2002 Macau Grand Prix

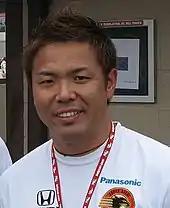
Kosuke Matsuura "(pictured in 2007)" was on provisional pole position after first qualifying but could not improve his time in second qualifying.

Qualifying was divided into two 45-minute sessions, one on Thursday afternoon and one on Friday afternoon. Each driver's fastest time from either session was used to determine their starting position in Sunday's race. Matsuura led the first qualifying session first with a 2:15.768 lap. Ide, who was eight-tenths of a second slower, waited until the final lap to take provisional second. Courtney pushed hard on his final timed lap to be the highest-placed rookie in third. Montin had provisional pole before dropping to fourth and taking the escape road at Lisboa. The unwell Kovalainen was as high as second but finished fifth. With five minutes to go, Gommendy collided with a barrier exiting Reservoir bend and bent his left-rear wheel bearing, denying him provisional pole. Karthikeyan was seventh, Doornbos eighth, and the French duo of Olivier Pla and Johanny were ninth and tenth. Renaud Derlot was the quickest driver not to enter the top ten. Following him were Richard Antinucci, Kogure and Pavlović, Marcel Costa, Carbone, Hiranaka, Alan van der Merwe, Hiroki Yoshimoto, César Campaniço, Ho, Lee, Tatsuya Kataoka, Kerr, Liuzzi, Cristiano Citron, Shinya Sato, Lei and Merszei. The only driver not to set a lap time was Ronnie Bremer due to a crash at San Francisco Bend turn. Yoshimoto and his fellow Japanese Kataoka glanced a wall beside the track. Yellow and oil flags were needed for Van Der Merwe's accident into a barrier at Dona Maria Bend corner. Kit Meng's subsequent heavy accident left debris on the track and stopped qualifying for two minutes.